Alabama A&M University

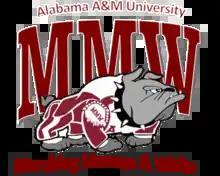
<a href="https%3A//www.aamuband.org/">The Marching Maroon & White

The Marching Maroon & White is the official marching band of Alabama A&M University. There are a little over 280 members. They have performed in the Rose Parade and made numerous appearances in the Honda Battle of the Bands. In 2023, the Marching Maroon & White made history becoming the first HBCU band to lead the Macy's Thanksgiving Day Parade.